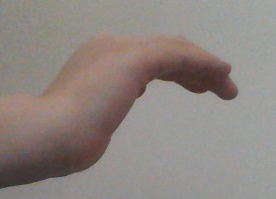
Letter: haa